Administrative divisions of Thailand

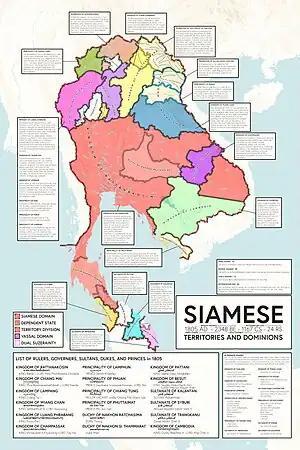
The maximum extent of the Kingdom of Rattanakosin's sphere of influence

Boriwen was created due to the size of the three largest monthon hence a subdivision of monthons. Several provinces were grouped together into one boriwen. In 1908 the boriwen were renamed to changwat, which became the name of provinces in 1916. The monthon with between three and five boriwen were Phayap, Udon Thani and Isan. Each boriwen was administered by a commissioner (khaluang boriwen, ข้าหลวงบริเวณ).